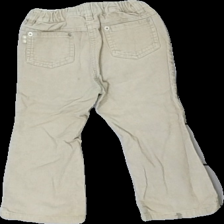
View: back
Type: Trousers
Category: Children
Brand: H&M
Colors: Beige
Material: 100%cotton
Cut: Regular
Size: 98
Season: Spring
Stains: Minor
Price range: <50
Recommended usage: Export